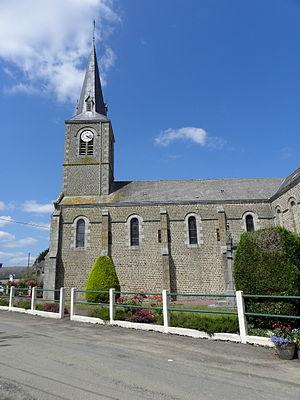
Église de Sainte-Marie-du-Bois (53).
Sainte-Marie-du-Bois est une commune française, située dans le département de la Mayenne en région Pays de la Loire, peuplée de 217 habitants.
La liste des églises de la Mayenne recense de manière exhaustive les églises, cathédrale et basiliques situées dans le département français de la Mayenne.